Idoma Carnival

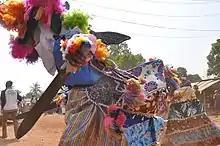
Parade at the 2014 Agila Carnival.

In 2013, Prince Edwin Ochai created the Agila Social & Economic Carnival, with the aim of showcasing to the world the rich social, cultural and Economic endowment of the Idoma Nation through art, craft and social exhibitions.